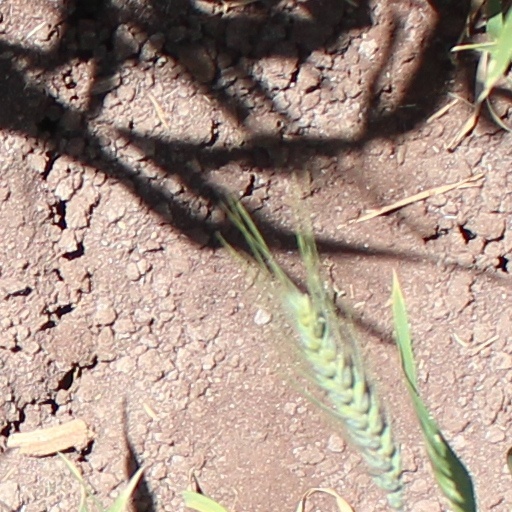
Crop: wheat